River Almond, Perth and Kinross

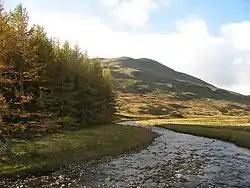
River Almond near Larichlaura

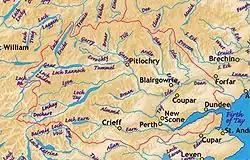
The River Almond within the River Tay catchment

The River Almond is a tributary of the River Tay in Perth and Kinross, Scotland. It rises in the hills to the south-east of Loch Tay, and flows eastwards through Glenalmond. It also runs through the village of Almondbank, before joining the Tay immediately north of Perth. The river's course is around long.